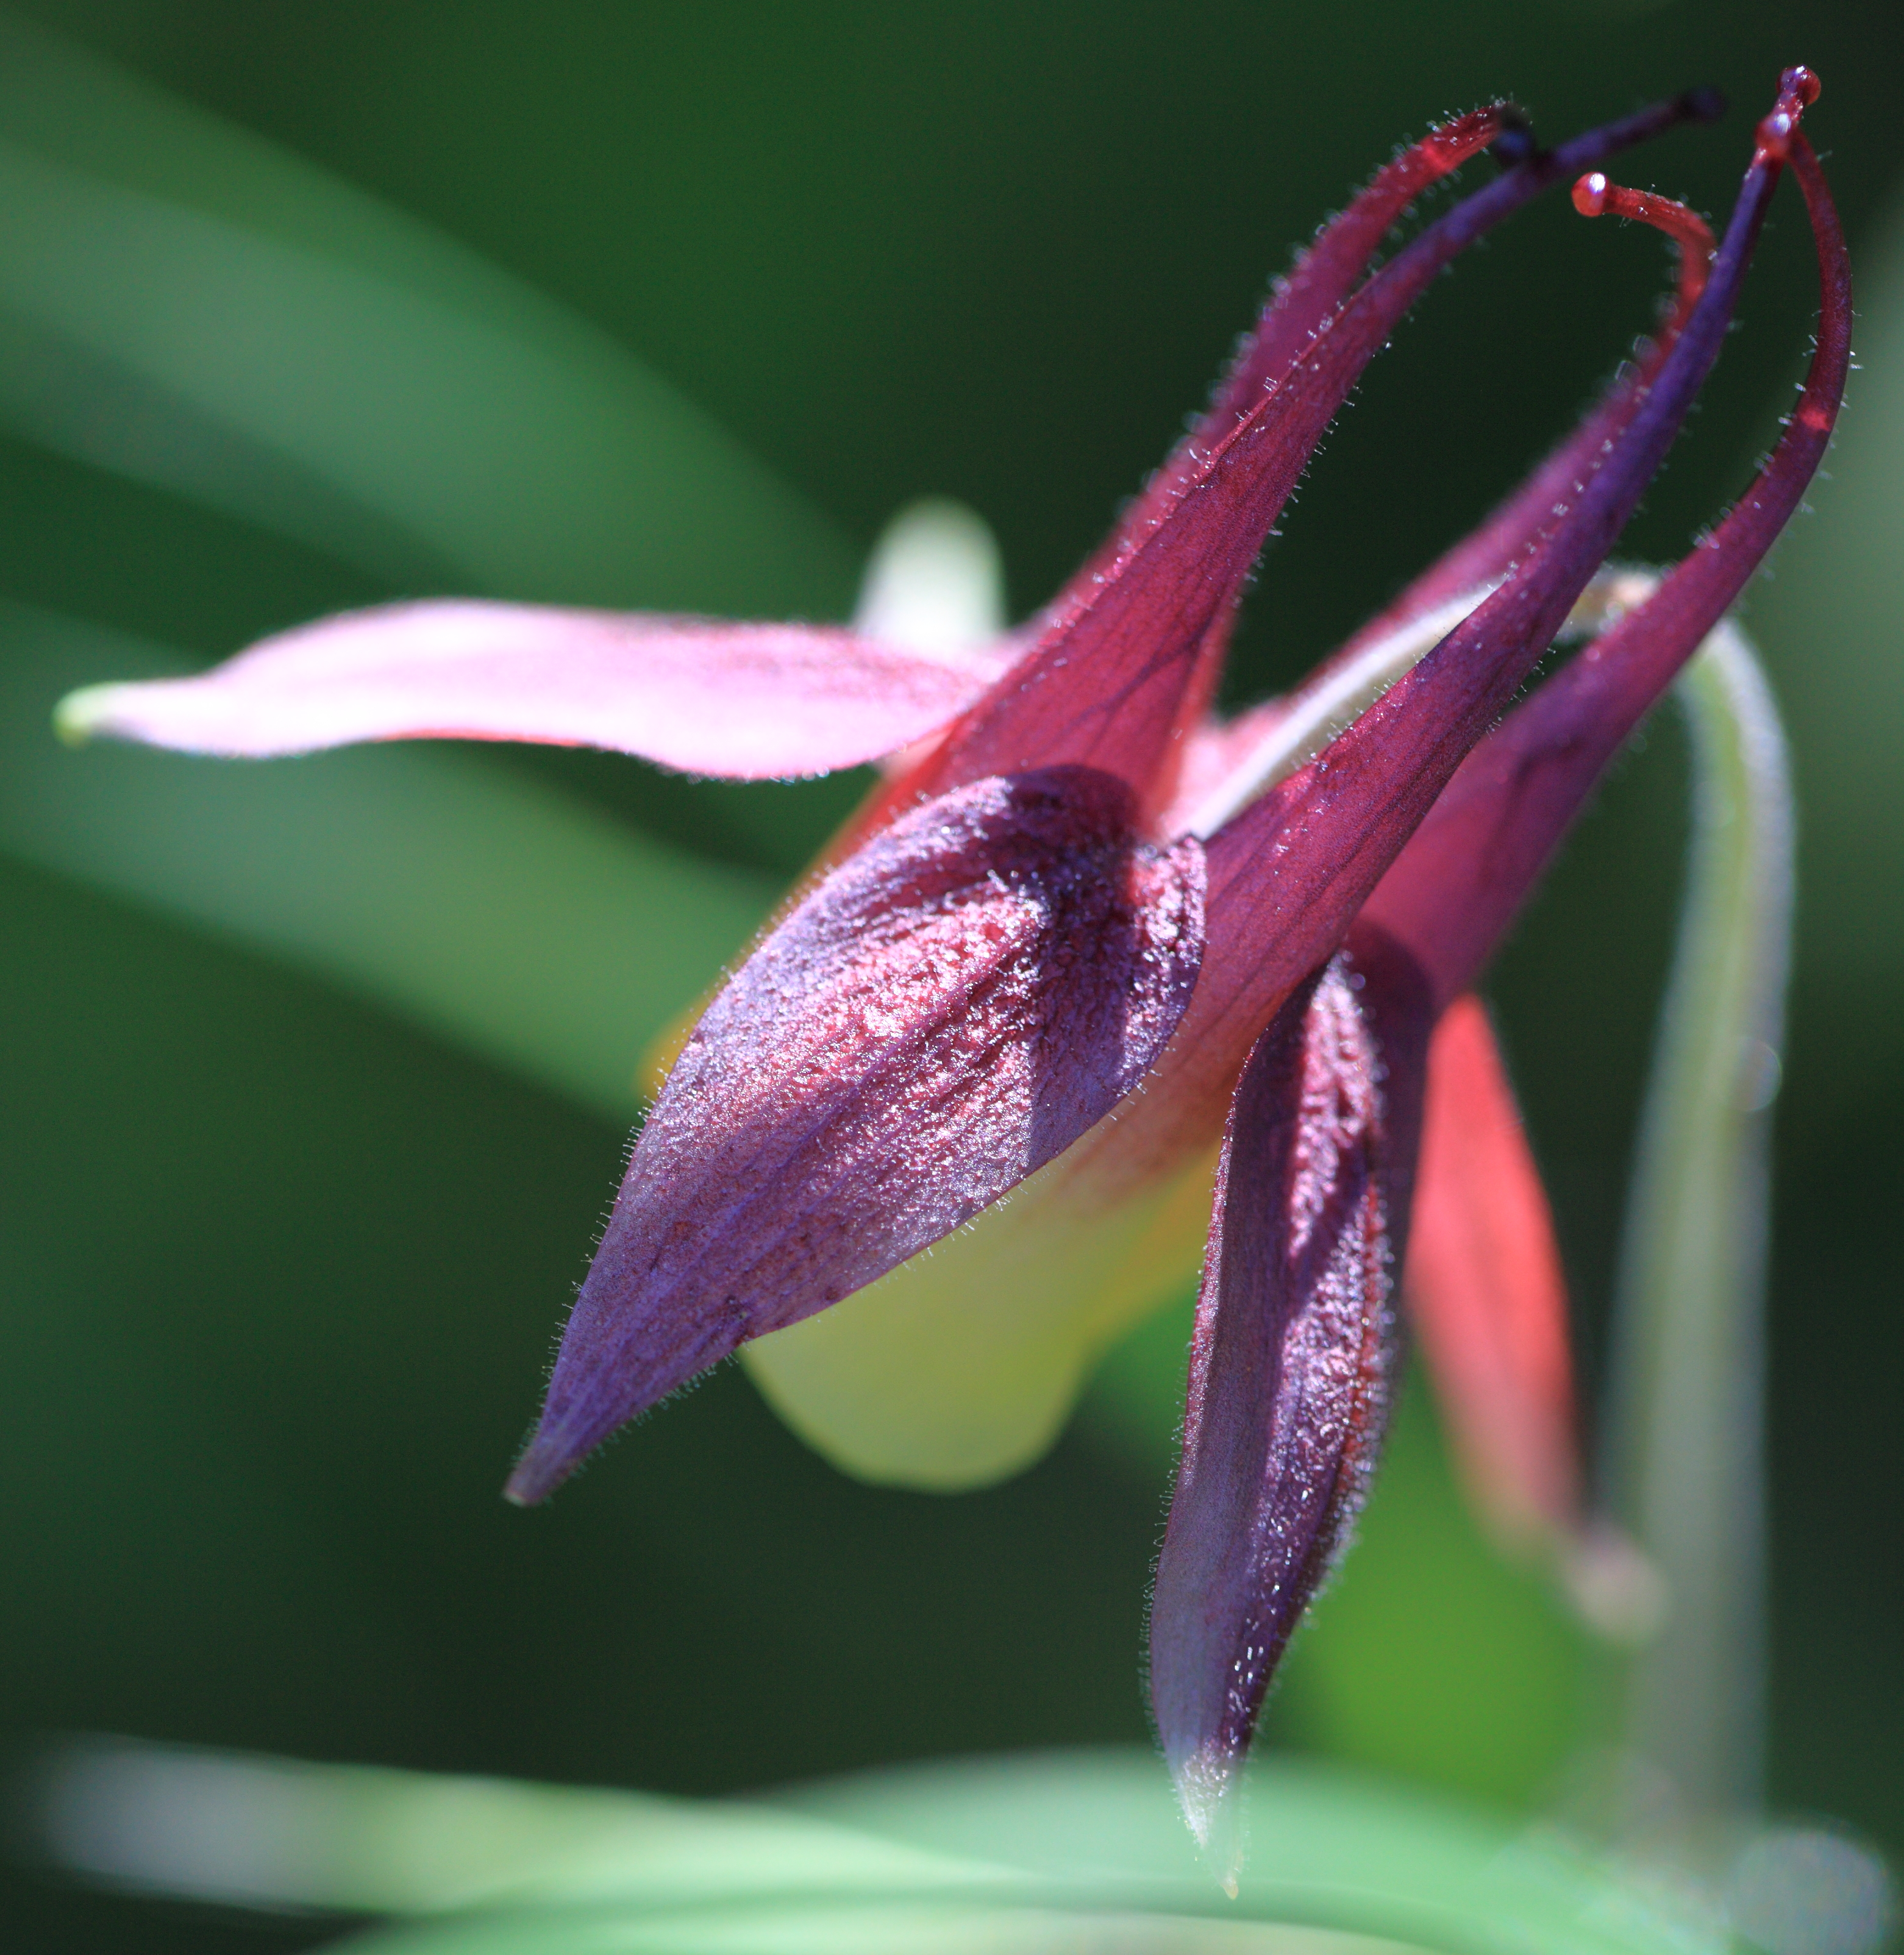
blossom, plant, photography, leaf, flower, petal, high, botany, flora, fan, orchid, wildflower, close up, mountains, 5d, hires, columbine, markii, hi, res, resolution, gunma, aquilegia, maebashi, akagiyama, macro photography, flowering plant, plant stem, land plant